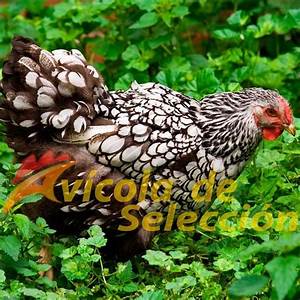
Label: gallina